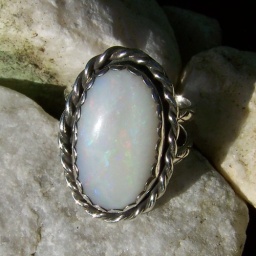
Ice Harvest white opal ring in sterling silver